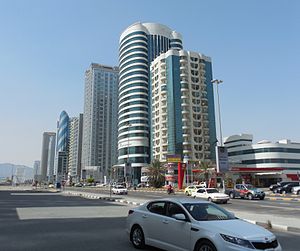
Fujairah
Fujairah {arabisk: الفجيرة) er en by, der er hovedstad i Emiratet Fujairah i De Forenede Arabiske Emirater i Mellemøsten. Den ligger på Den Arabiske Halvø ved kysten til Omanbugten. Byen Fujairah har 93.673 indbyggere.